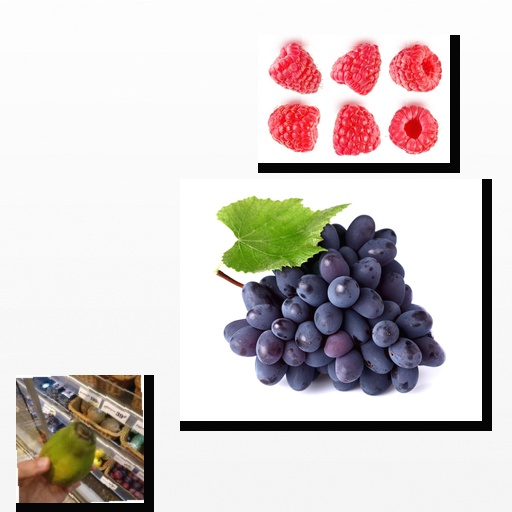
Food items: raspberry, papaya, grapes